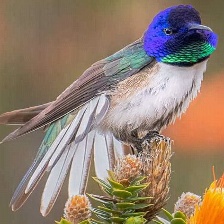
Species: ECUADORIAN HILLSTAR
Scientific name: OREOTROCHILUS CHIMBORAZO
ImageNet parent category: hummingbird